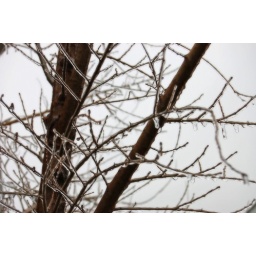
This is a picture of a tree in front of my house after a bit of freezing rain.